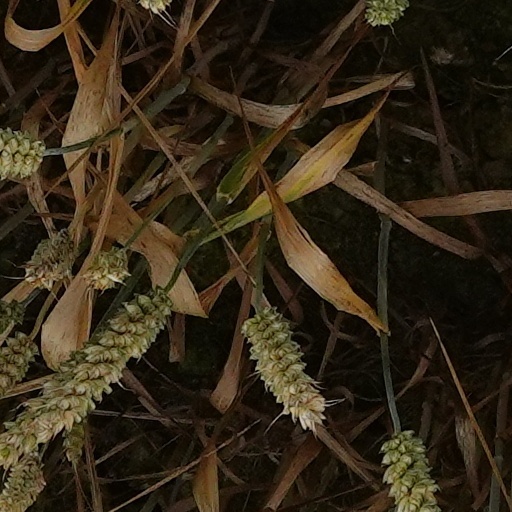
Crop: wheat